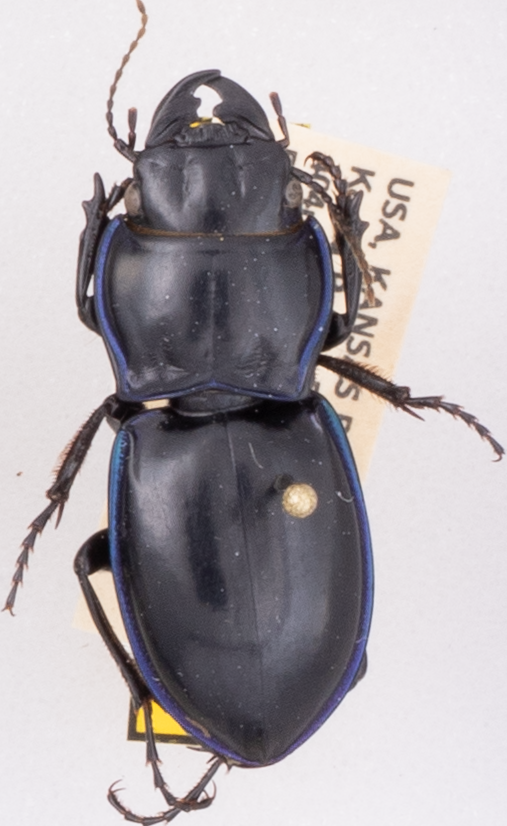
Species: Pasimachus elongatus
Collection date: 2019-07-29
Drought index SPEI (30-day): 0.39
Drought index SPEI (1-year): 1.69
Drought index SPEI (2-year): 0.9